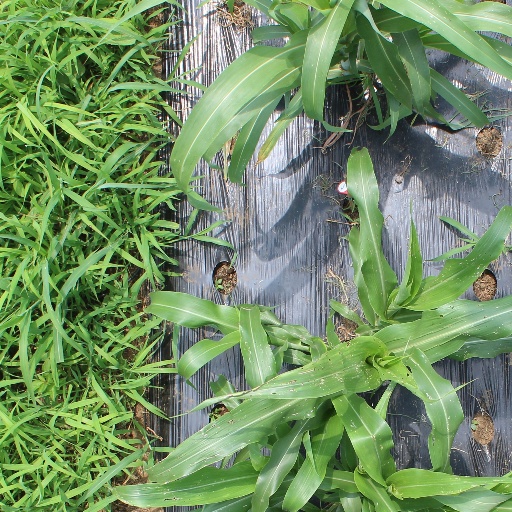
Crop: sorghum